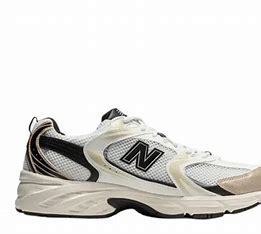
Brand: New
Model: Balance New Balance 530 Marathon